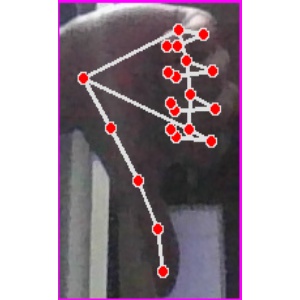
अक्षर: फ